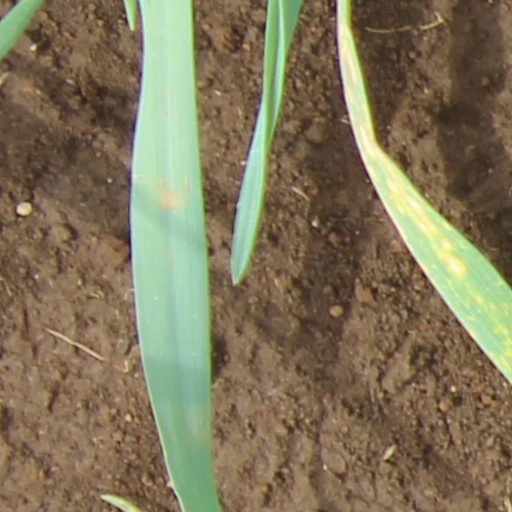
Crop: wheat